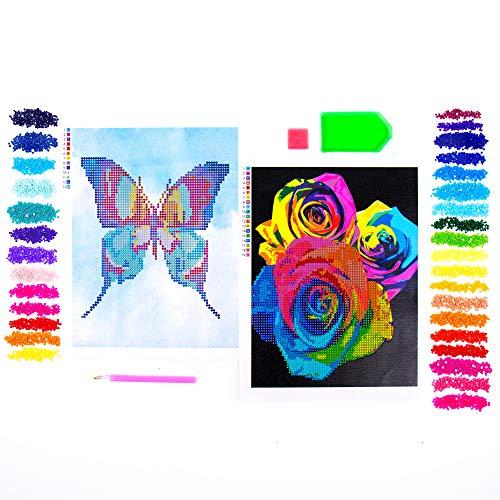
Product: Dazz 3D Gemstone Painting Butterfly & Roses Pack of 2 by Horizon Group USA, Includes 2 8”X10” Diamond Dotz Painting, Rhinestone Sheets for Adults & Children, Gem Tray & Stylus Included.Multicolored
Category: Toys & Games | Arts & Crafts | Drawing & Painting Supplies
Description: Color-coordinated gemstone art: lay out and design pre-printed posters of delicate roses or a colorful butterfly that sparkle and shimmer with ease.
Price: $9.99
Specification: ProductDimensions:4.6x2x11.9inches|ItemWeight:6.6ounces|ShippingWeight:6.6ounces(Viewshippingratesandpolicies)|ASIN:B07X5MWSJL|Itemmodelnumber:94591|Manufacturerrecommendedage:6yearsandup